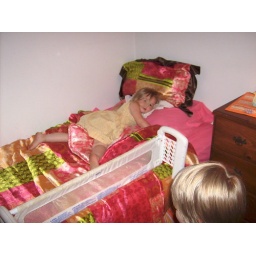
07-13-08 Callan in her big girl bed